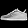
Label: Sneaker